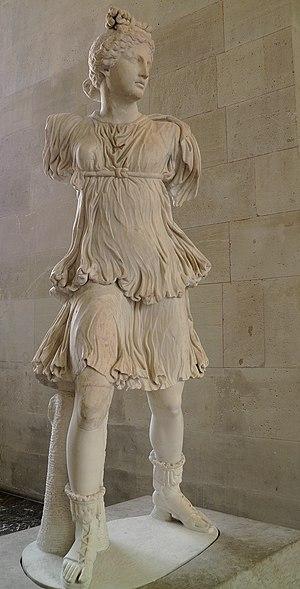
Artémis du type Rospigliosi. Marbre, copie romaine du Ier–IIe siècle av. J.-C. d'après un original hellénistique, peut-être le groupe en bronze mentionné par Pausanias (I, 25, 2) qui représentait une gigantomachie.